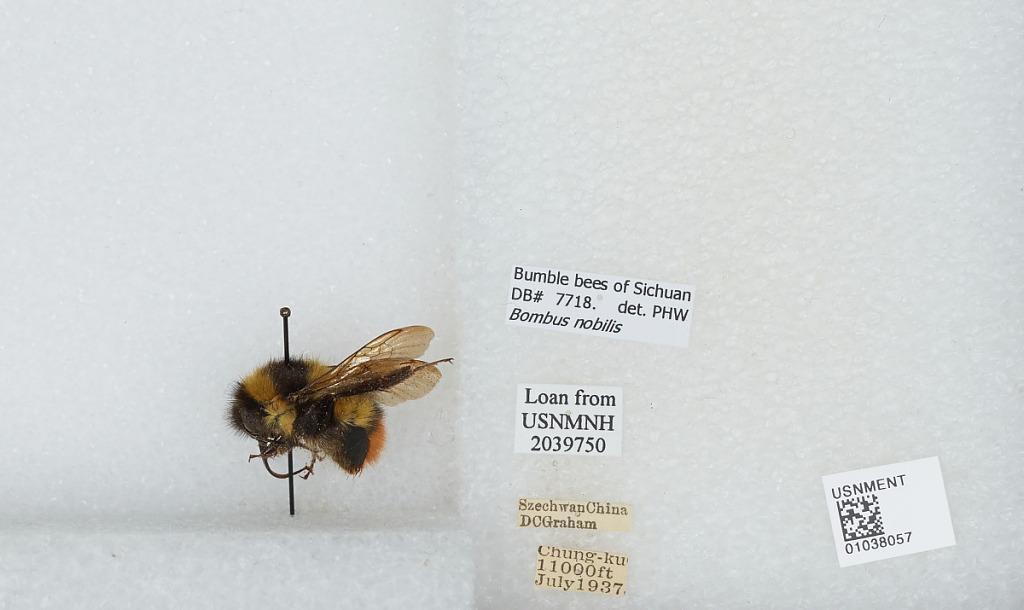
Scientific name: Bombus (Alpigenobombus) nobilis Friese
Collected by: D. Graham
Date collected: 1937-7-
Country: China
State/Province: Sichuan
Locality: Chung-ku
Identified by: W., P. H.